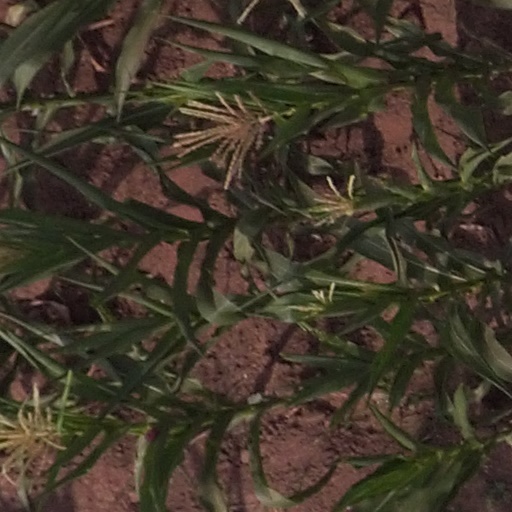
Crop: maize; corn